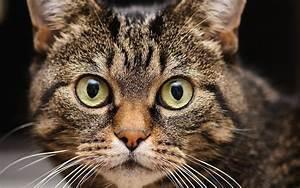
cat